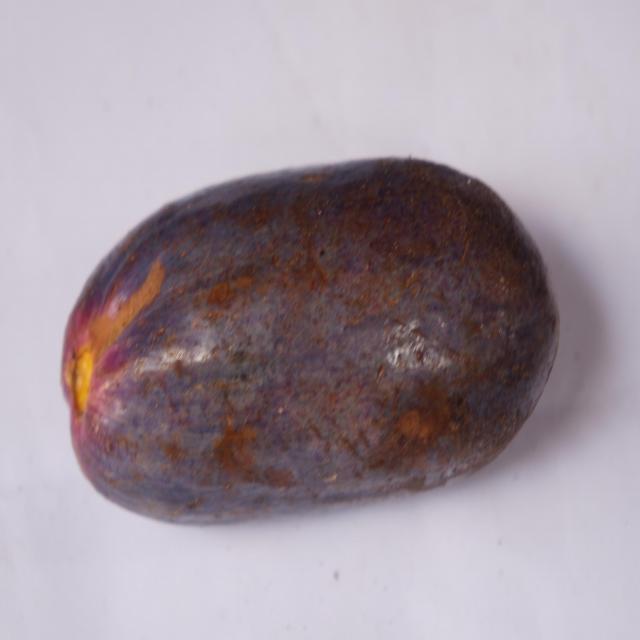
Plum grade: unaffected